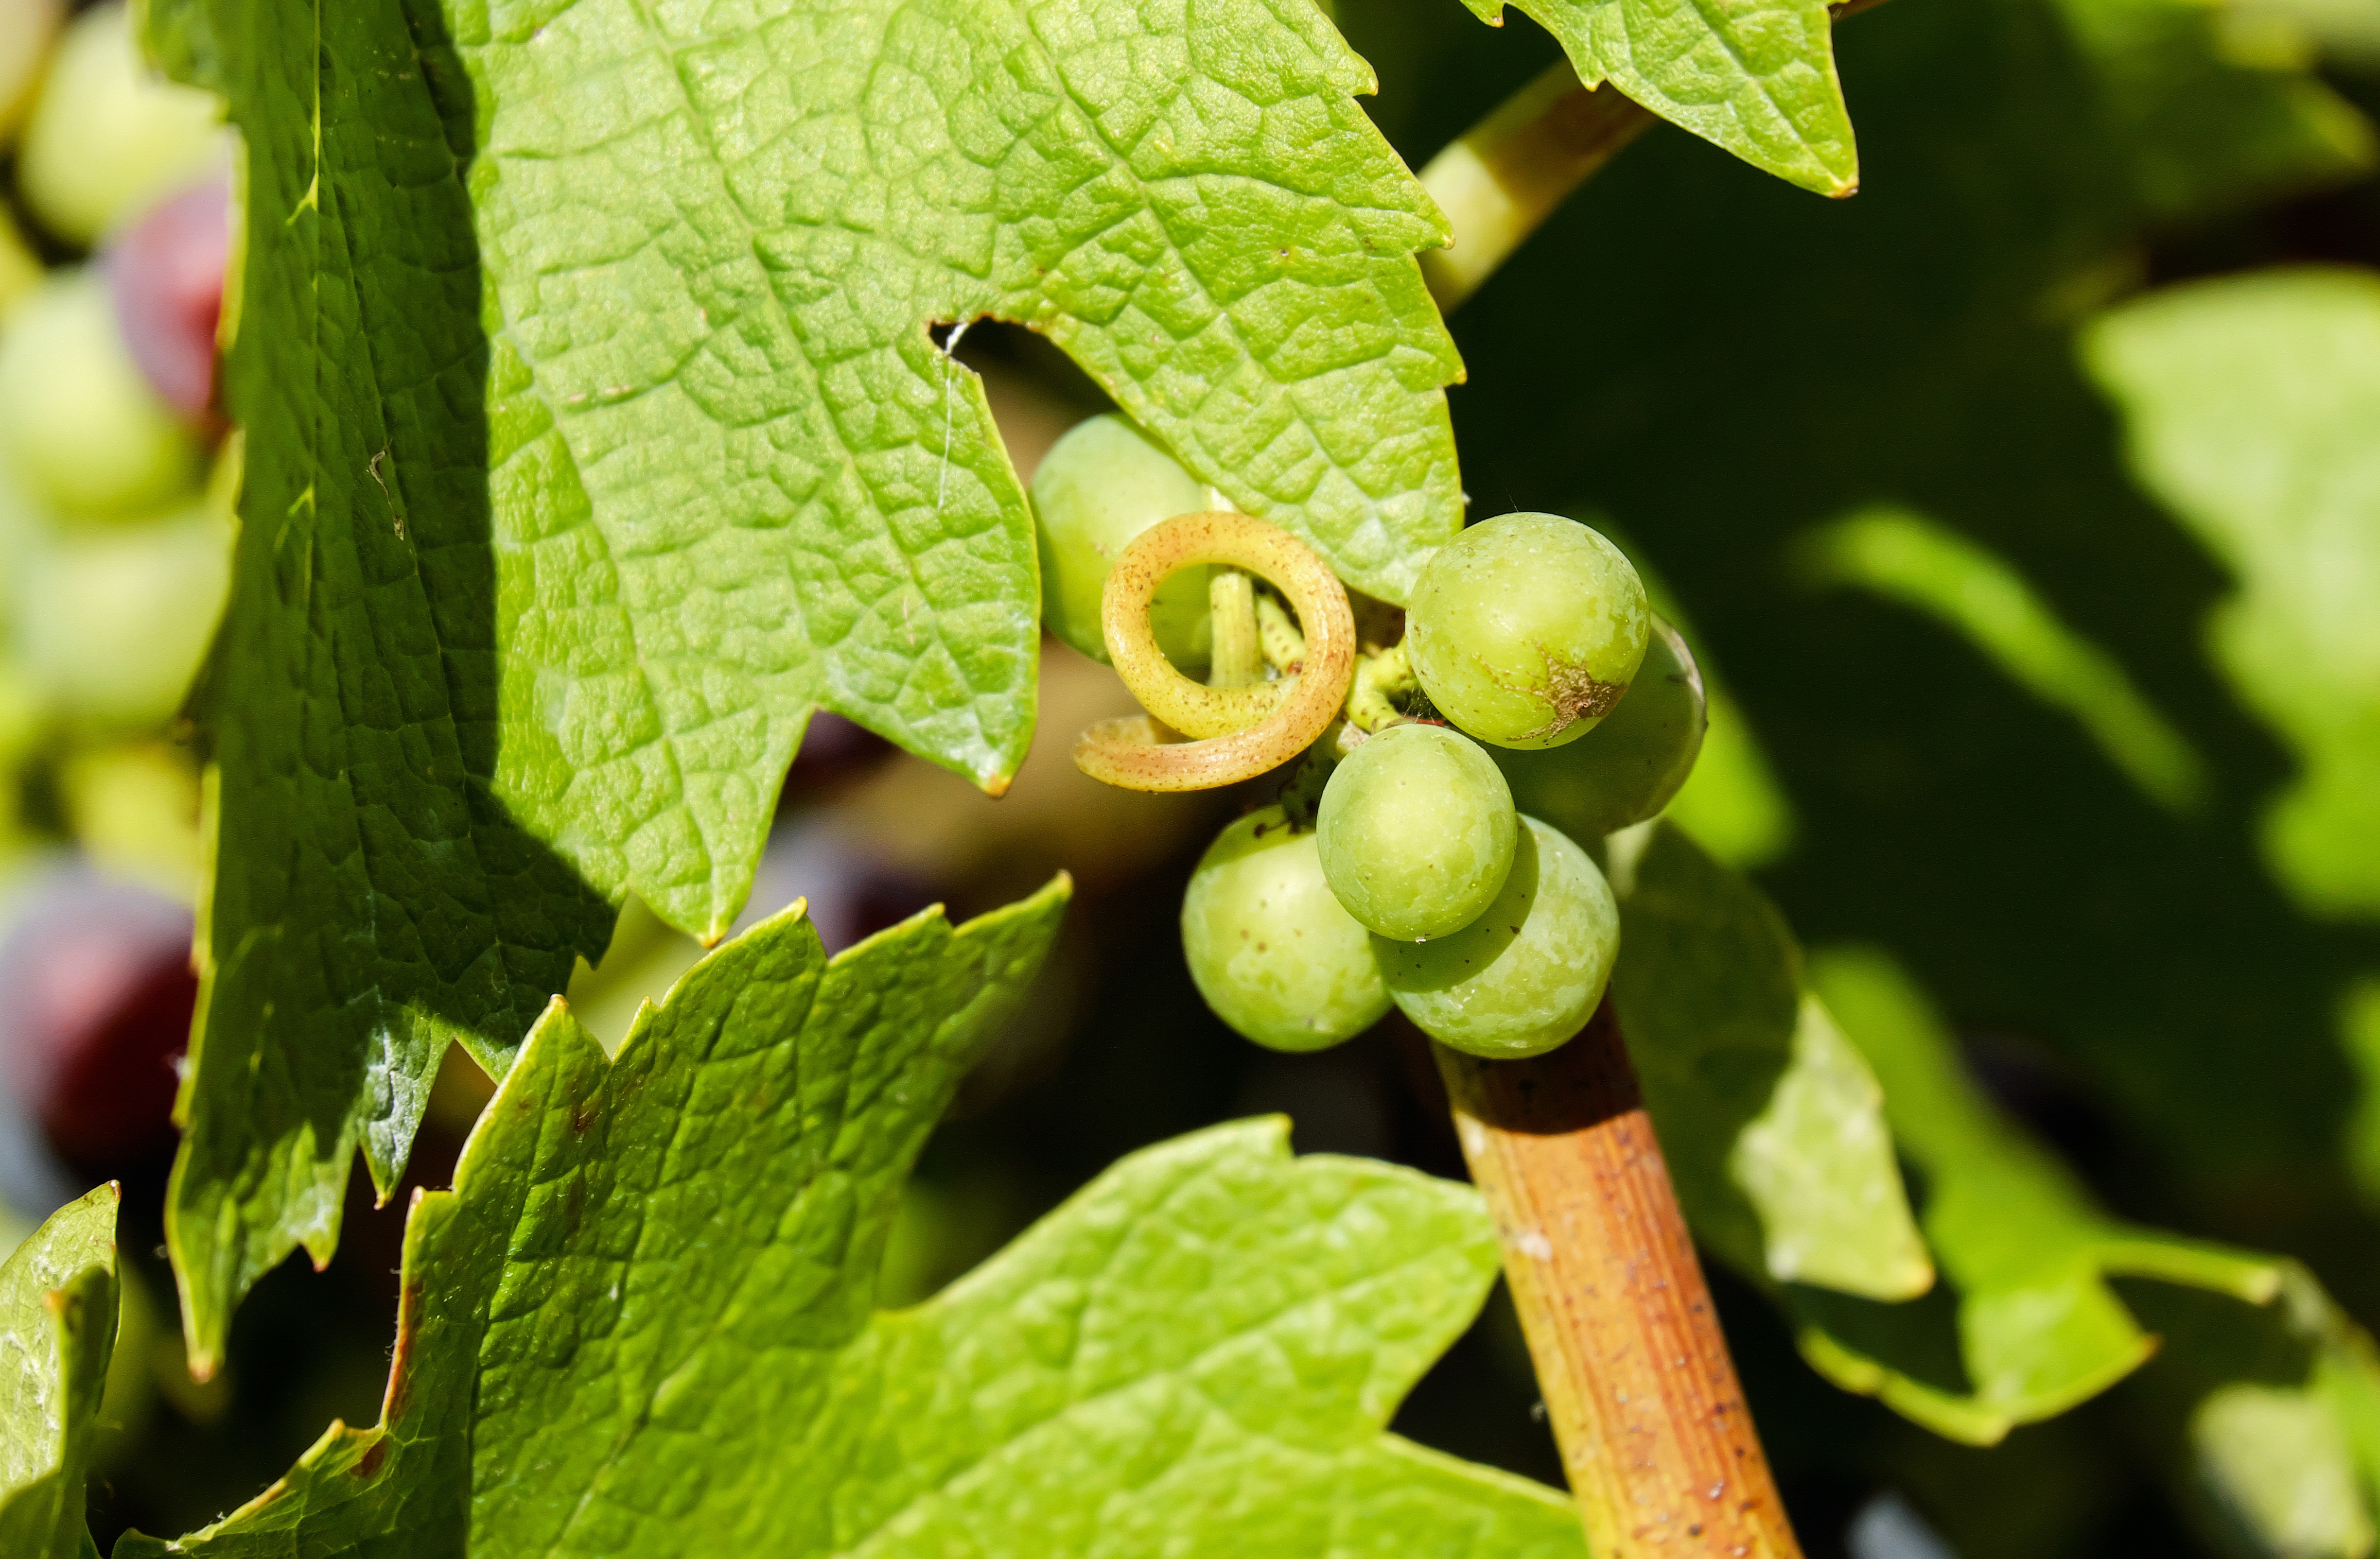
branch, plant, fruit, leaf, flower, food, green, produce, botany, flora, close up, grapevine, shrub, grapes, macro photography, winegrowing, flowering plant, green grapes, land plant